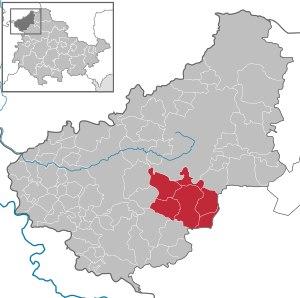
La Communauté d'administration de Dingelstädt réunit six communes de l'arrondissement d'Eichsfeld en Thuringe. Elle a son siège dans la commune de Dingelstädt.